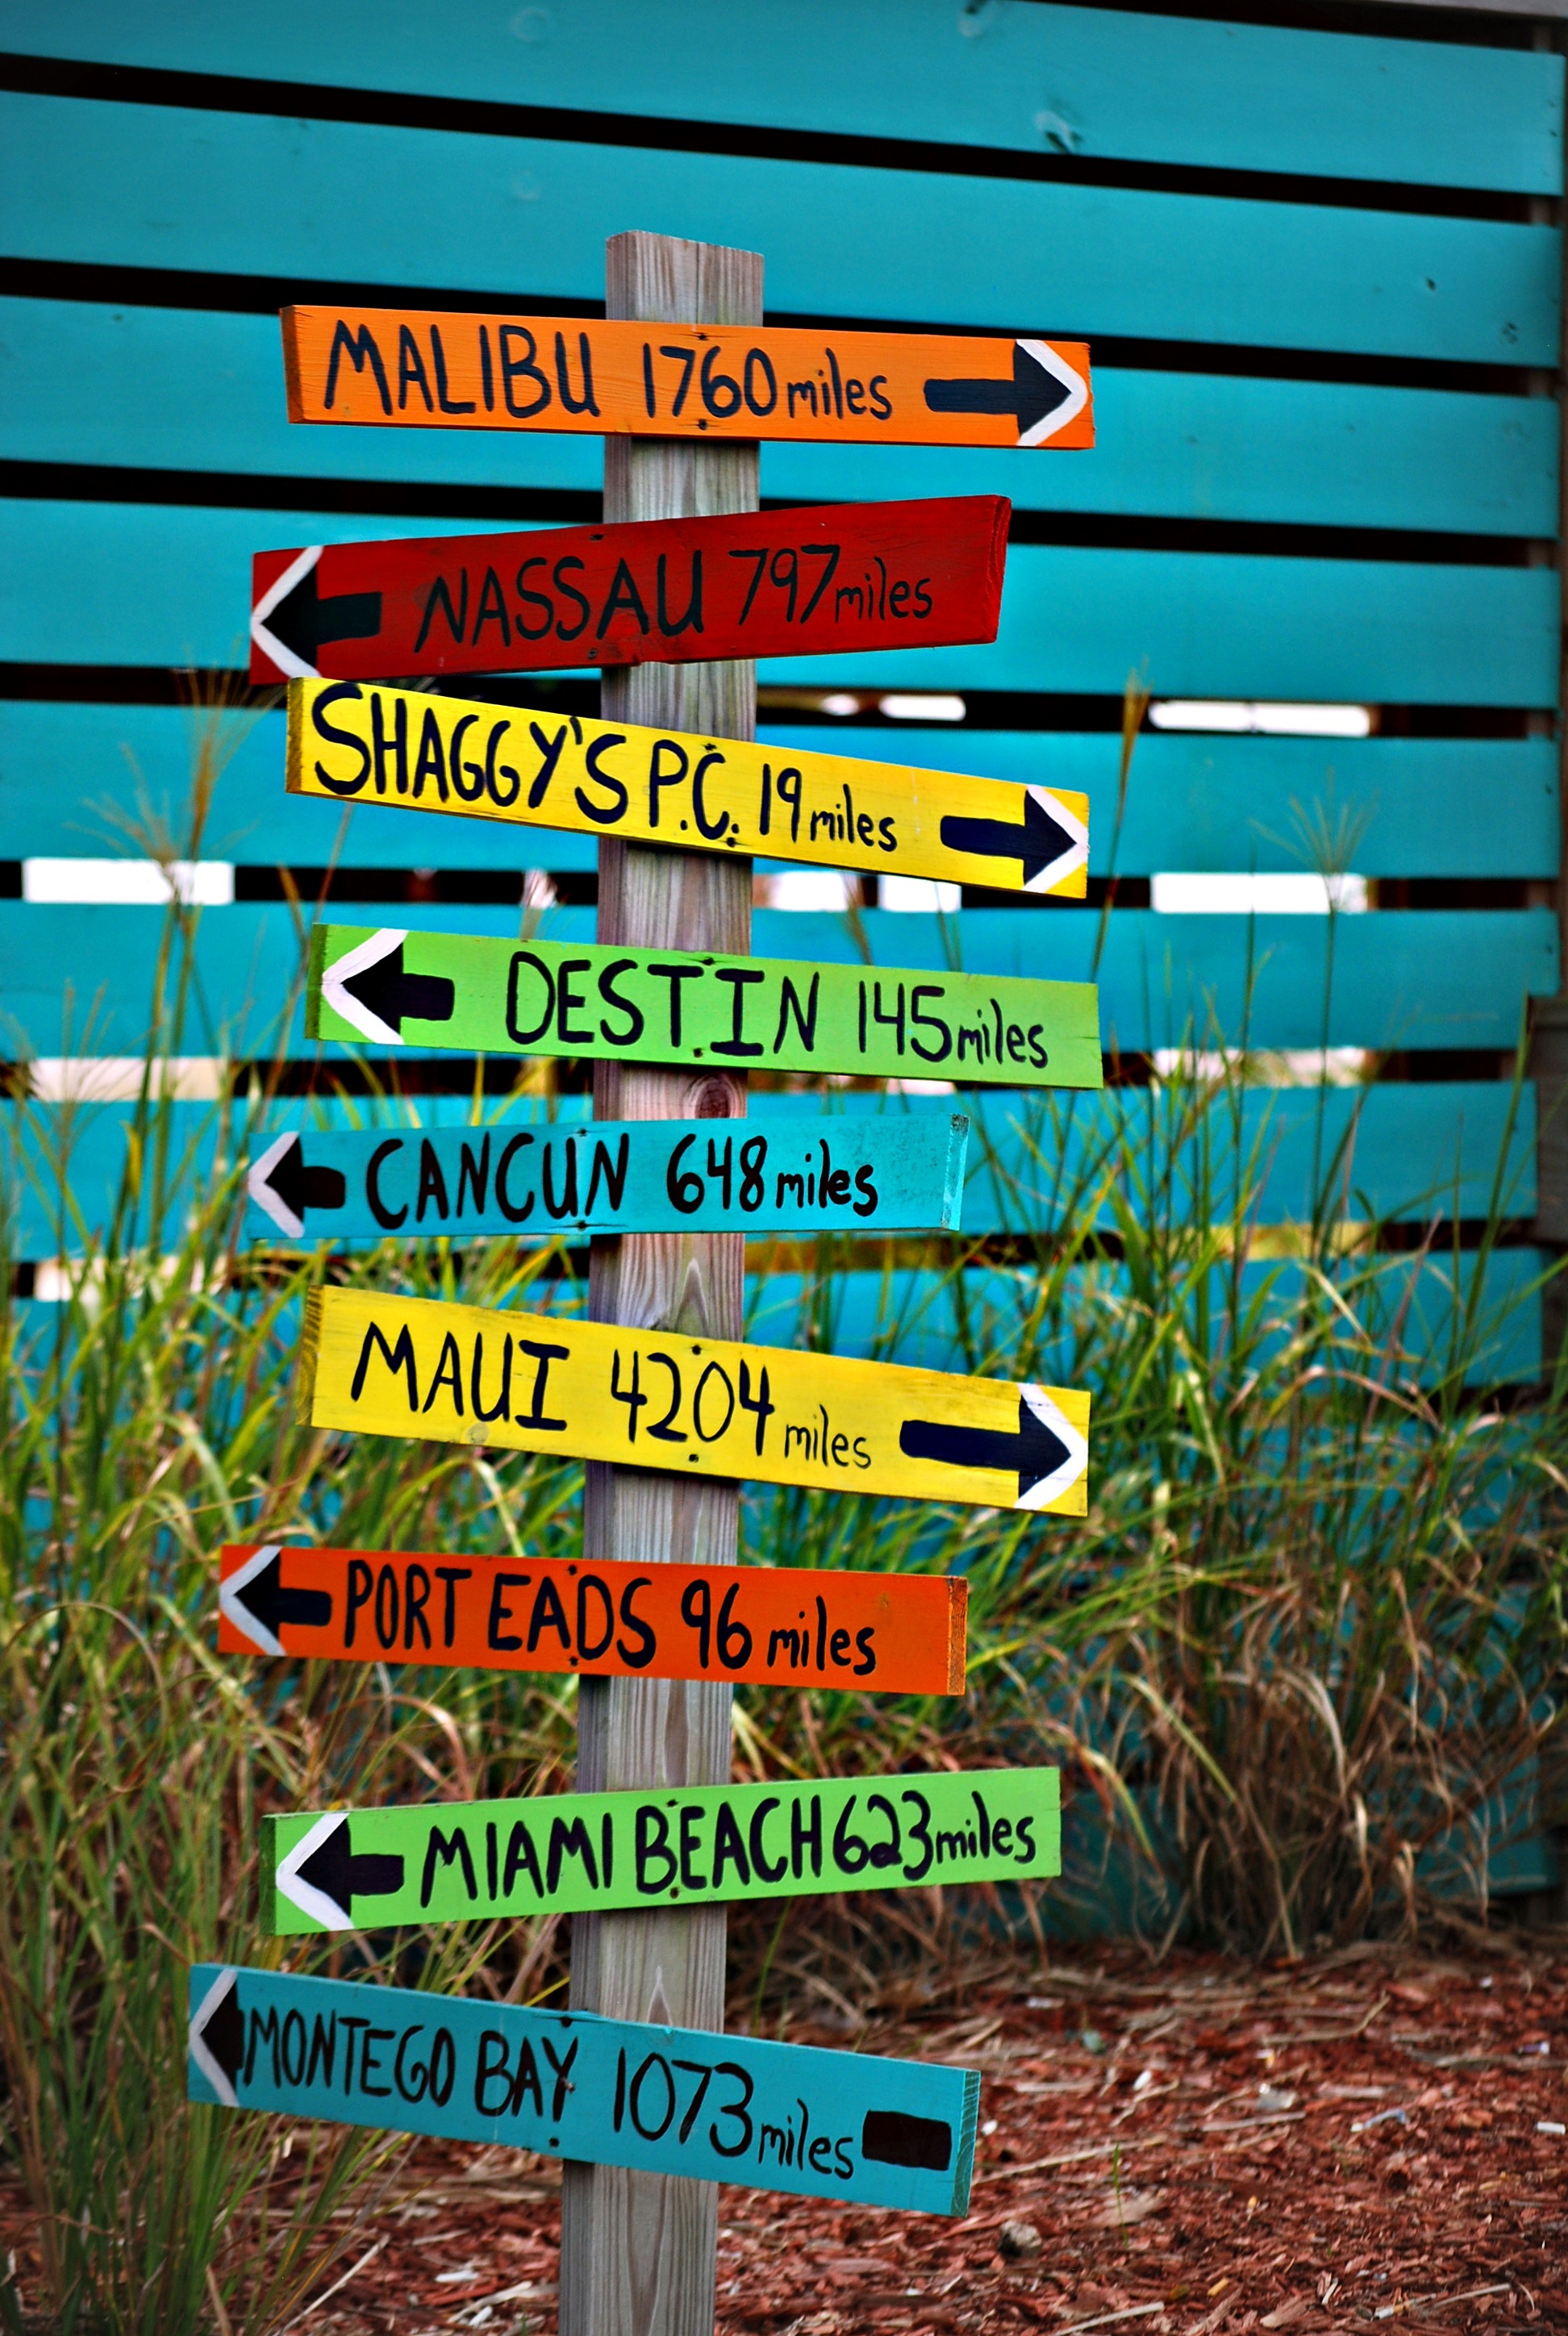
lawn, advertising, travel, sign, direction, banner, business, tourism, signage, places, arrow, location, navigation, information, destination